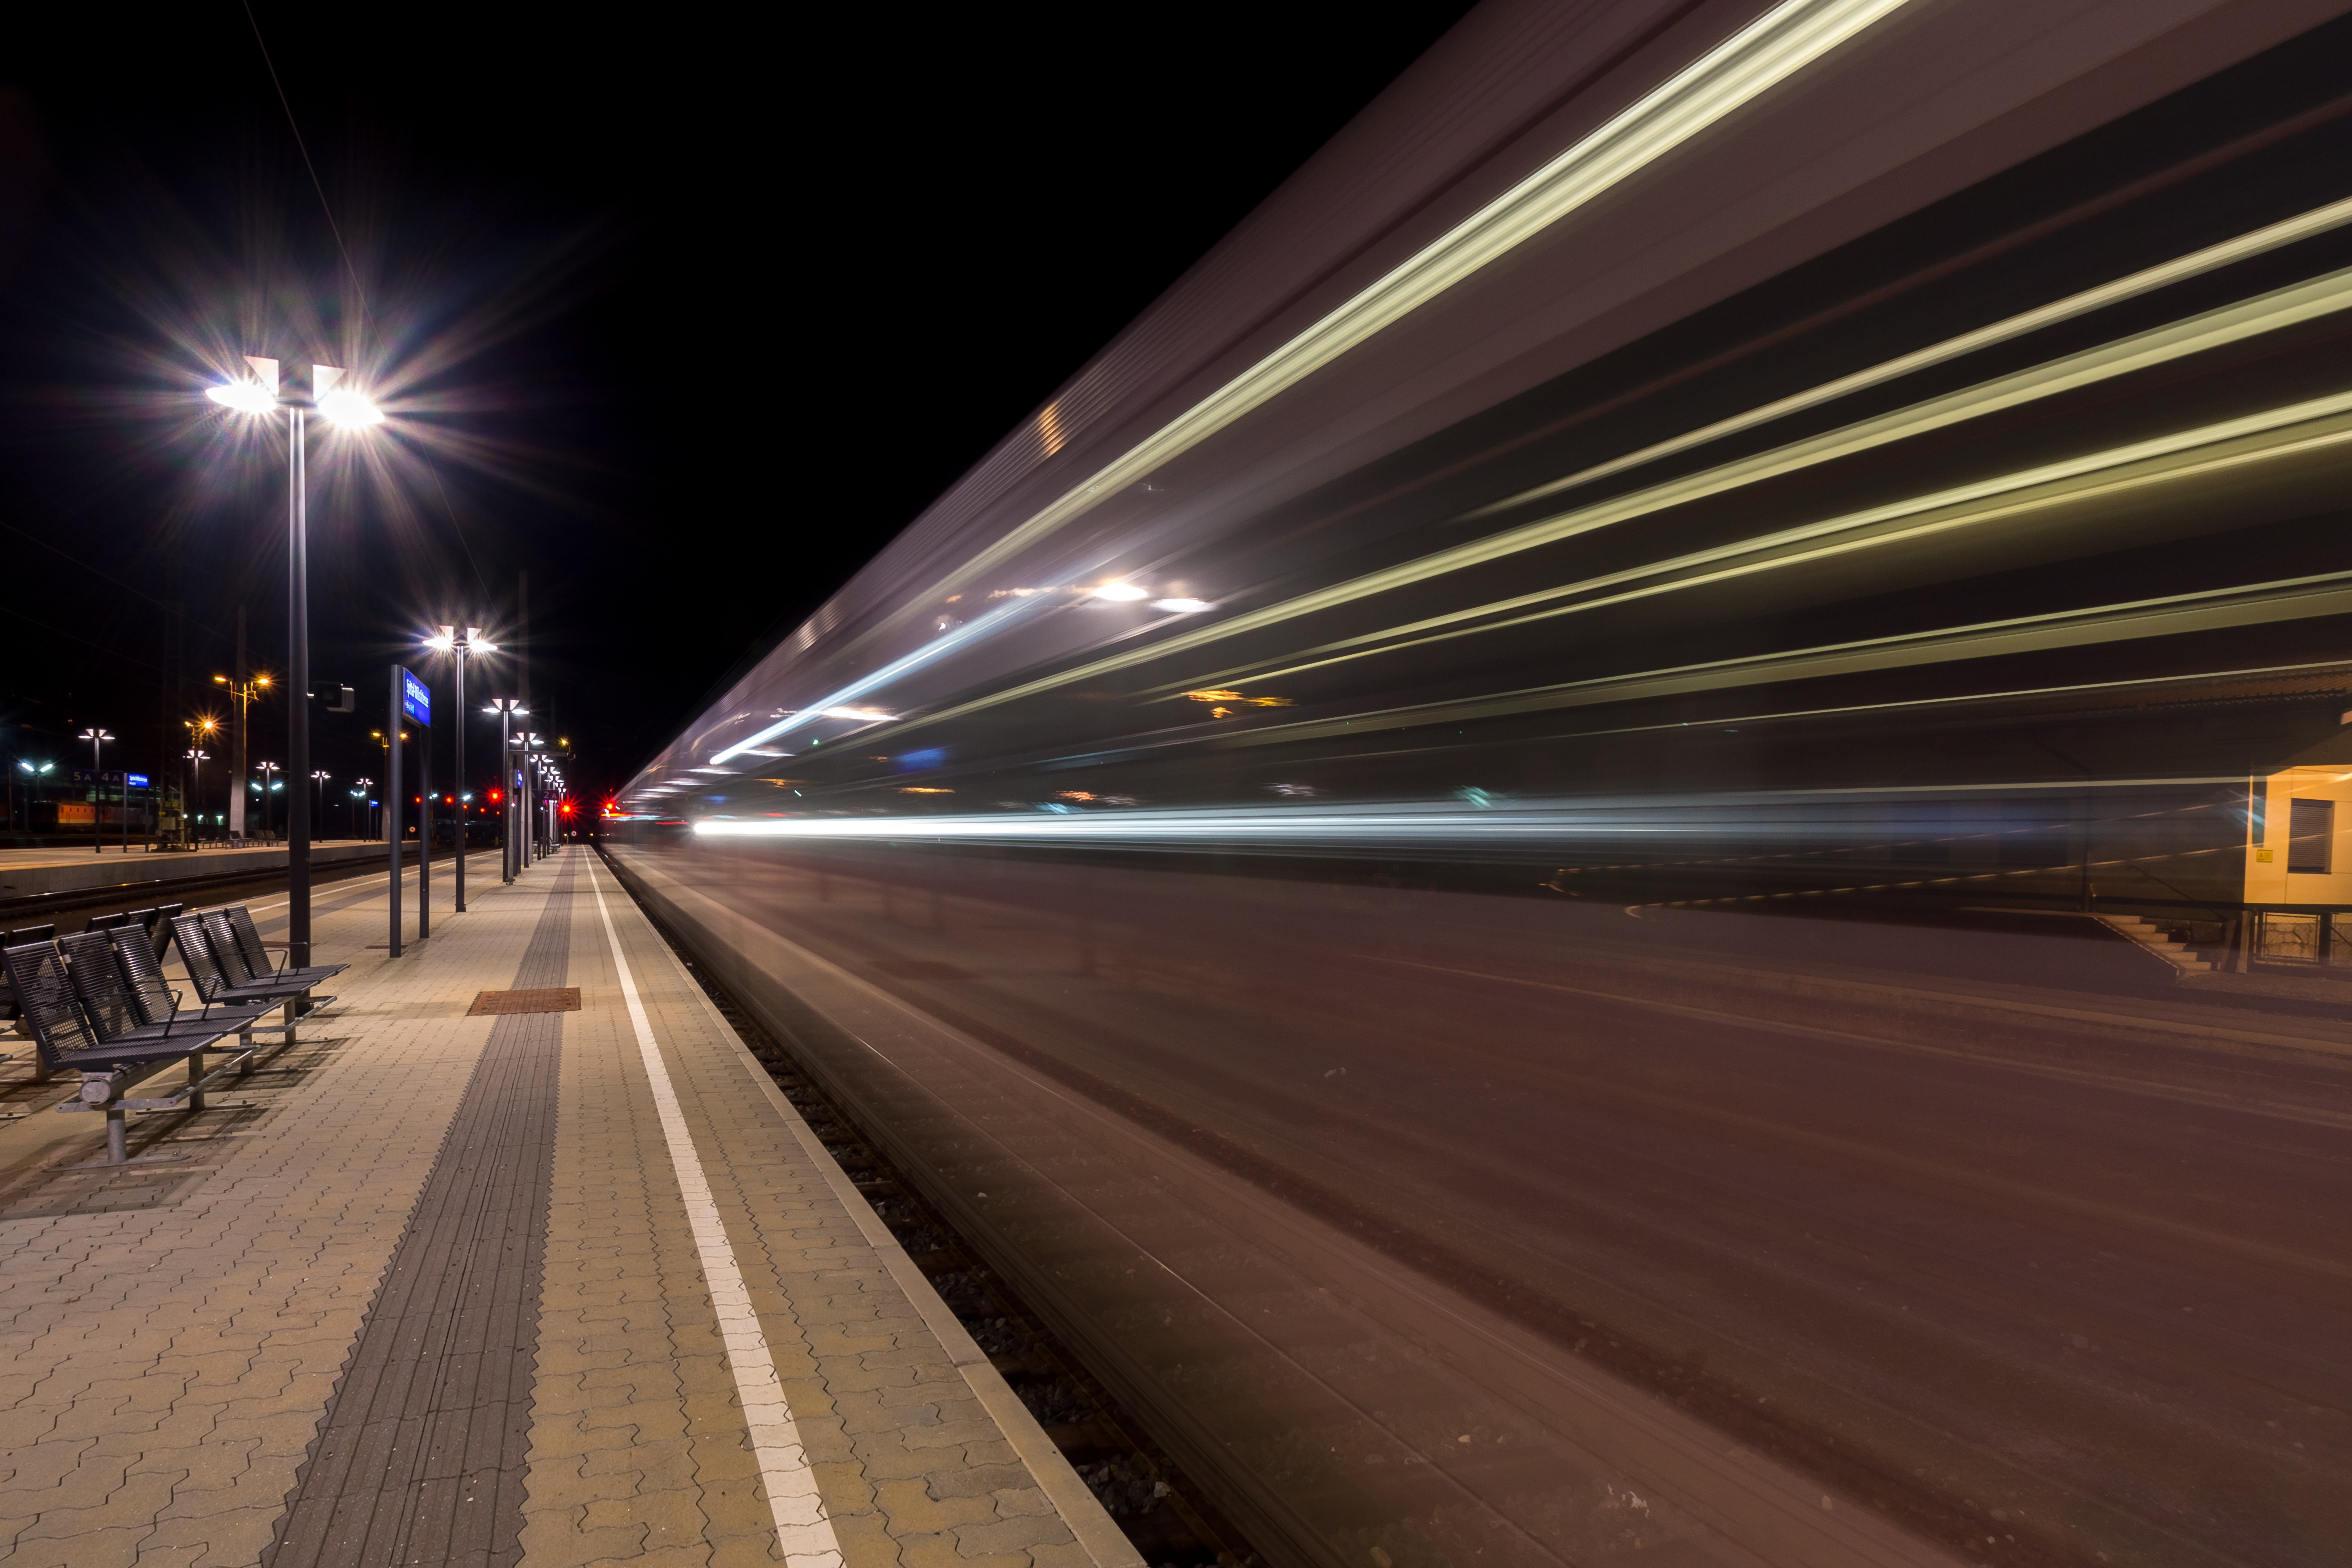
light, road, traffic, night, highway, train, overpass, transport, evening, platform, lane, lighting, public transport, lights, infrastructure, railway station, night photograph, railway traffic, night photography